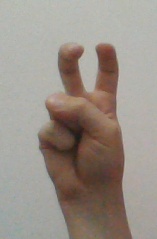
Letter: toot